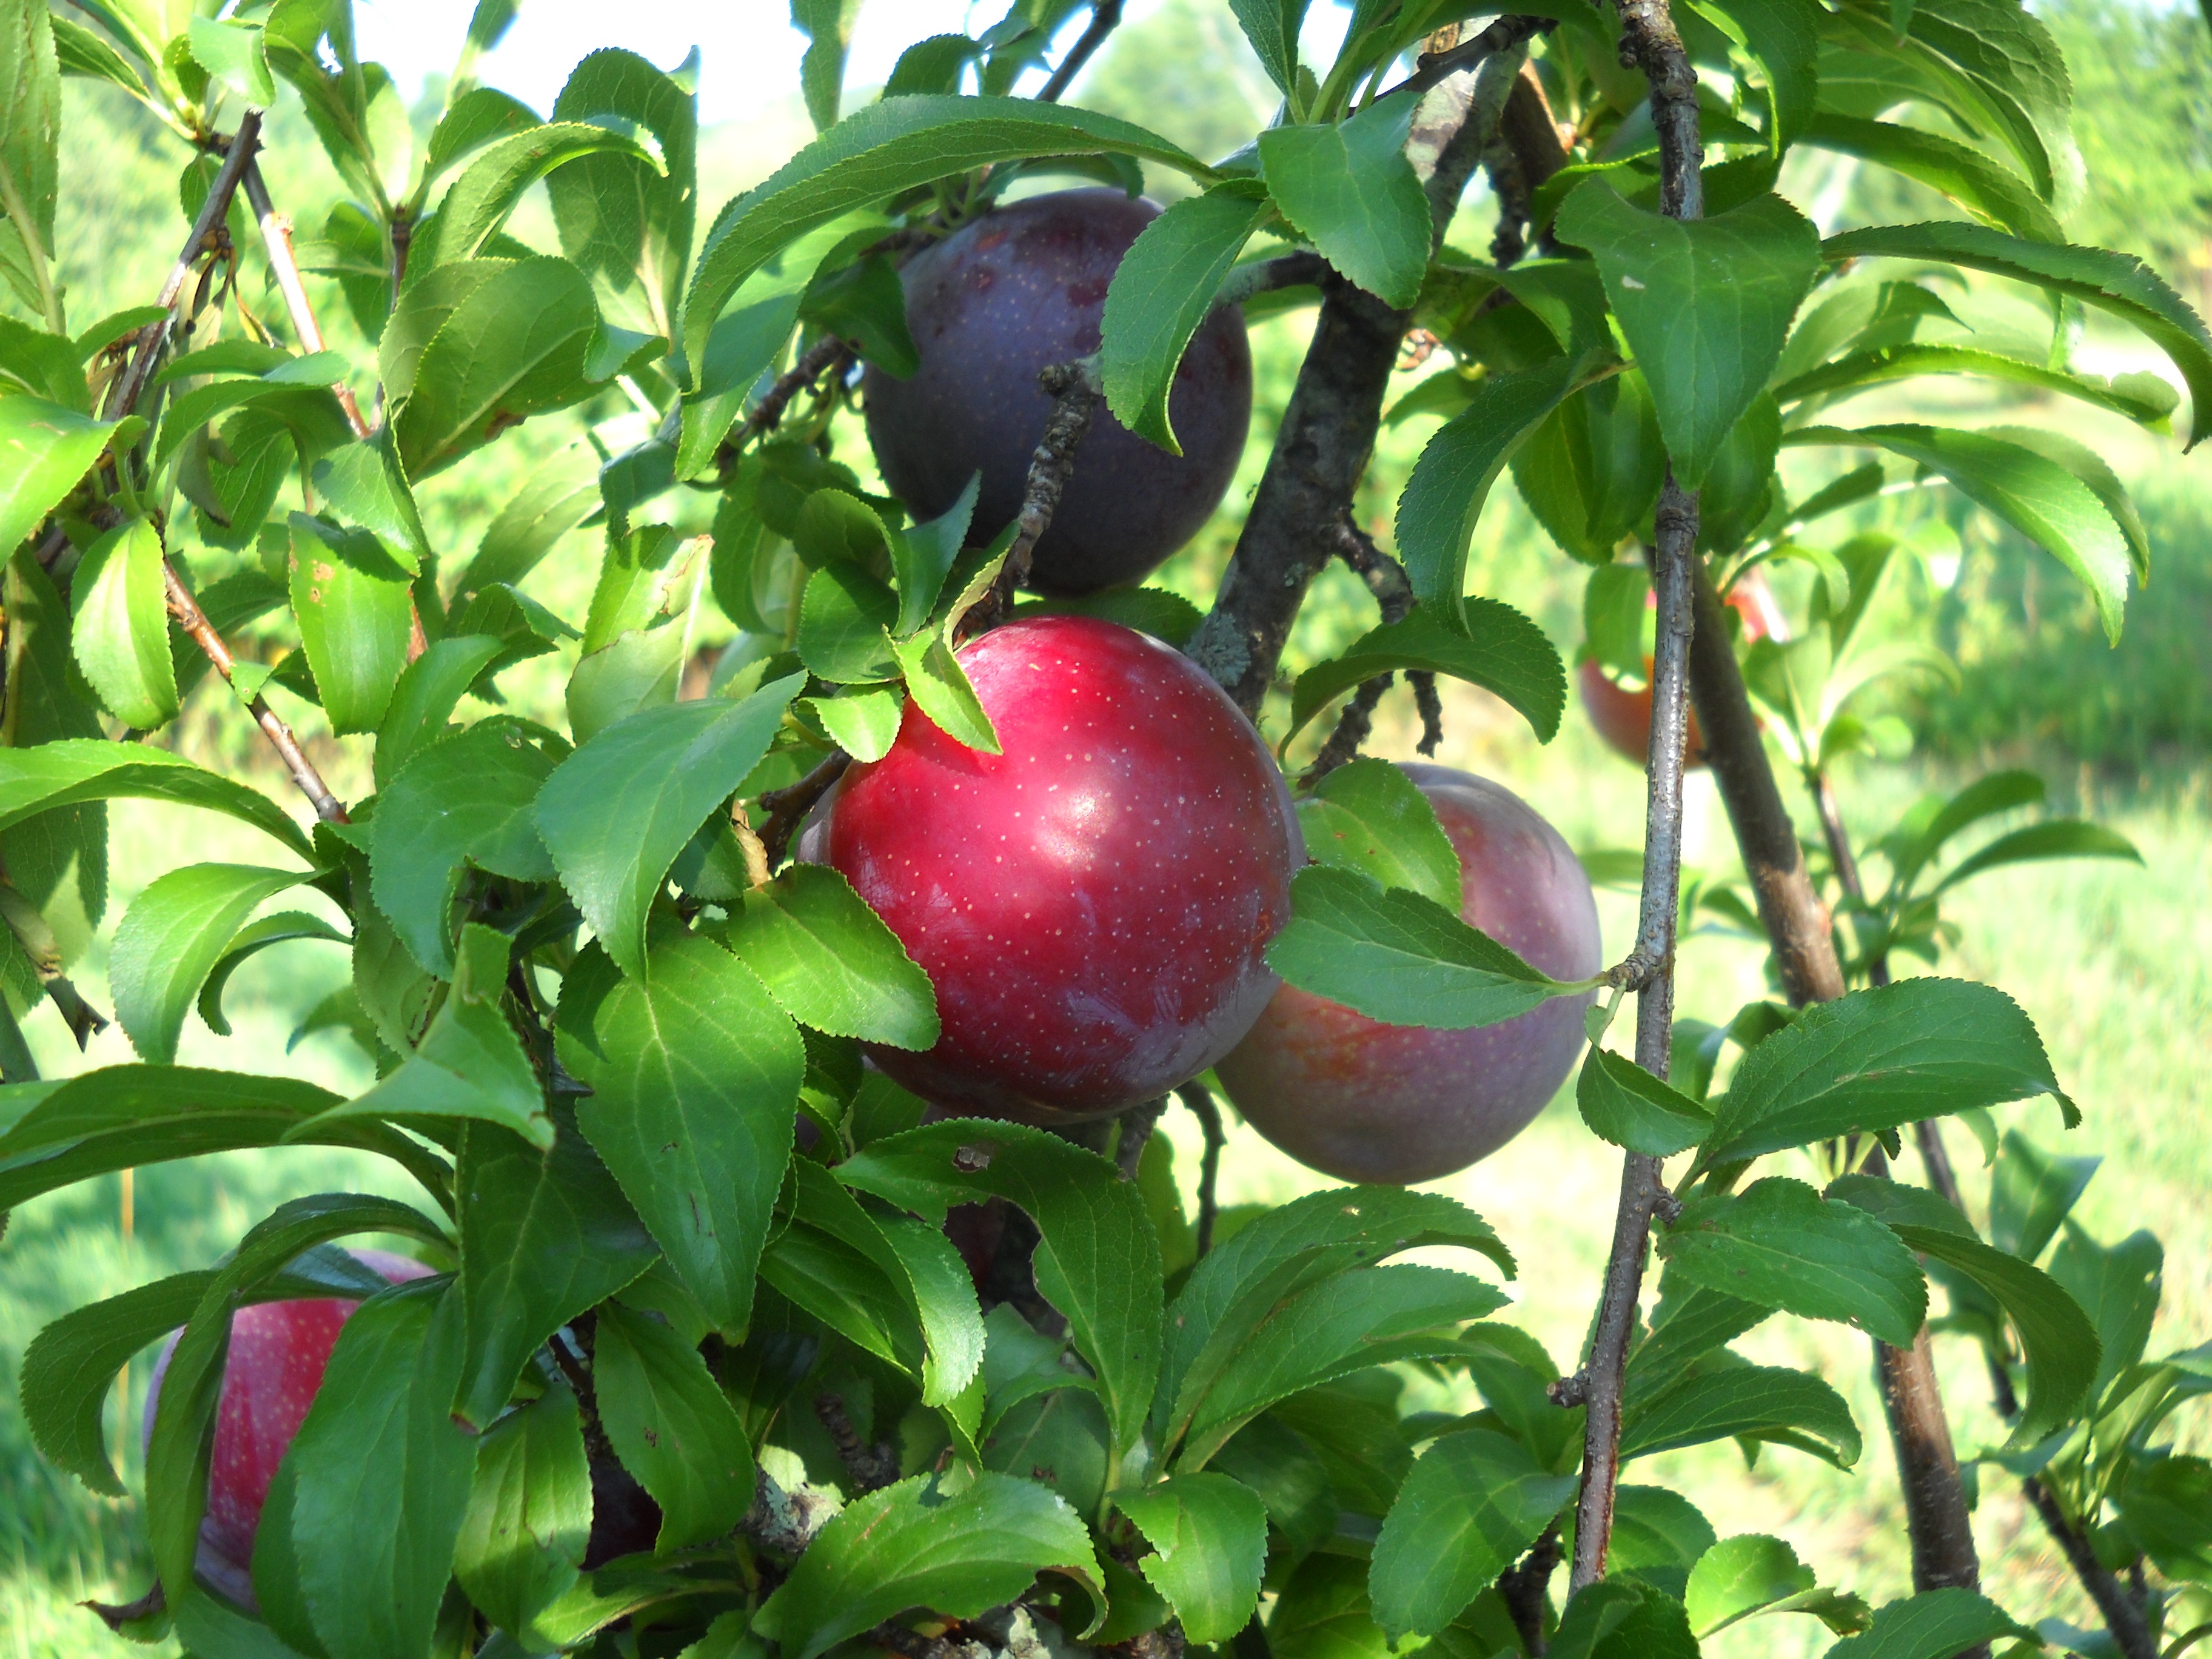
apple, plant, fruit, leaf, flower, summer, food, produce, peach, plums, ripening, flowering plant, rose family, acerola, malpighia, damson, land plant